St. Anthony's Roman Catholic Church (Wilmington, Delaware)

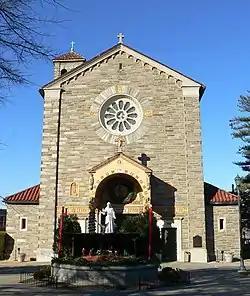
The entrance to the main church building sanctuary.

St. Anthony of Padua Roman Catholic Church is a Catholic parish in Wilmington, Delaware. Named in honor of Anthony of Padua, it falls within the jurisdiction of the Diocese of Wilmington and is operated by the Oblates of St. Francis de Sales. It is situated in Wilmington's Little Italy neighborhood, where the parish includes St. Anthony's School (adjacent to the church) and Padua Academy.